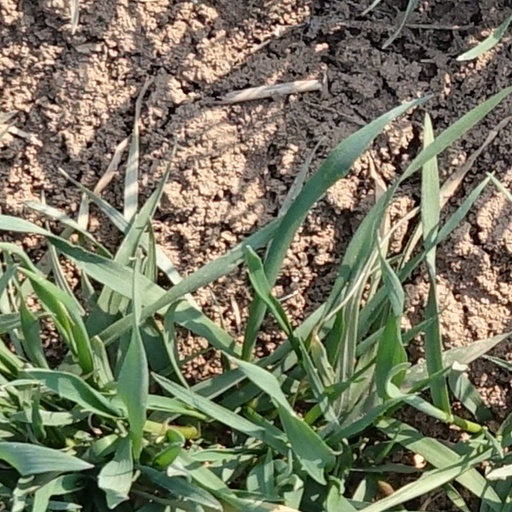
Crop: wheat